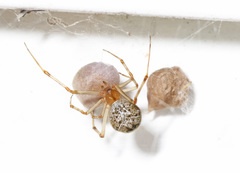
Species: Parasteatoda_tepidariorum